Bird ichnology

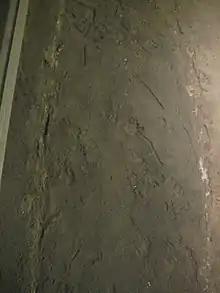
48-million-year-old bird and mammal footprints from the Early Eocene Green River Formation

There exist documented tracks that appear avian since the Late Triassic, by some 55 million years predating the first proper evidence that very birdlike theropods were present. The Late Triassic and early-mid Jurassic tracks have been assigned to the ichnogenera "Trisauropodiscus" and "Aquatilavipes". Few scientists would go as far though to consider these traces evidence that birds evolved much earlier than generally believed, and perhaps not from theropod dinosaurs as per today's mainstream opinion. In fact, it seems that the initial dating of these very ancient bird-like tracks was in error, and they seem to date from a much later time when modern birds were already known from bone fossils.